Ethylene signaling pathway

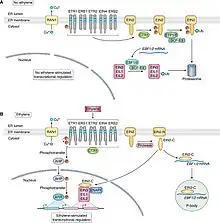
Ethylene signaling pathway in "Arabidopsis thaliana."

Two proteins are crucial for interacting ethylene with the gasoreceptors, namely constitutive triple response 1 (CTR1) and ethylene insensitive 2 (EIN2). CTR1 is a serine/threonine protein kinase that functions as a negative regulator of ethylene signalling. It is a member of the signaling protein mitogen-activated protein kinase (MAPK) kinase kinase. EIN2 is required for ethylene signalling and is part of the NRAMP (natural resistance-associated macrophage protein) family of metal transporters; it comprises a large, N-terminal portion containing multiple transmembrane domains (EIN2-N) in the ER membrane and a cytosolic C-terminal portion (EIN2-C). Other proteins such as reversion to ethylene sensitivity 1 (RTE1), cytochrome b5 and tetratricopeptide repeat protein 1 (TRP1) also play important roles in ethylene signaling. RTE1 is a highly conserved proteins in plants and protists but absent in fungi and prokaryotes. TRP1 is genetically related to transmembrane and coiled-coil protein 1 (TCC1) in animals that is involved F actin function and competes with Raf-1 for Ras binding.